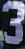
Number: 3